Konstantin Stanislavski

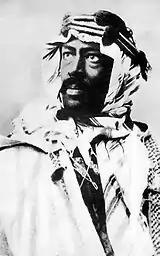
Stanislavski as Othello in 1896.

Whereas the Ensemble's effects tended toward the grandiose, Stanislavski introduced lyrical elaborations through the "mise-en-scène" that dramatised more mundane and ordinary elements of life, in keeping with Belinsky's ideas about the "poetry of the real". Using his rigid and detailed control of all theatrical elements, including the strict choreography of the actors' every gesture, in Stanislavski's words "the inner kernel of the play was revealed by itself". Analysing the Society's production of "Othello" (1896), Jean Benedetti observes that: